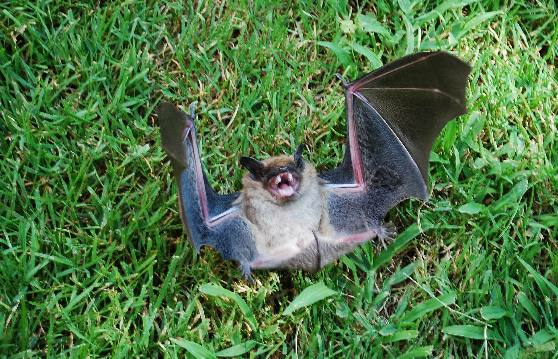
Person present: No